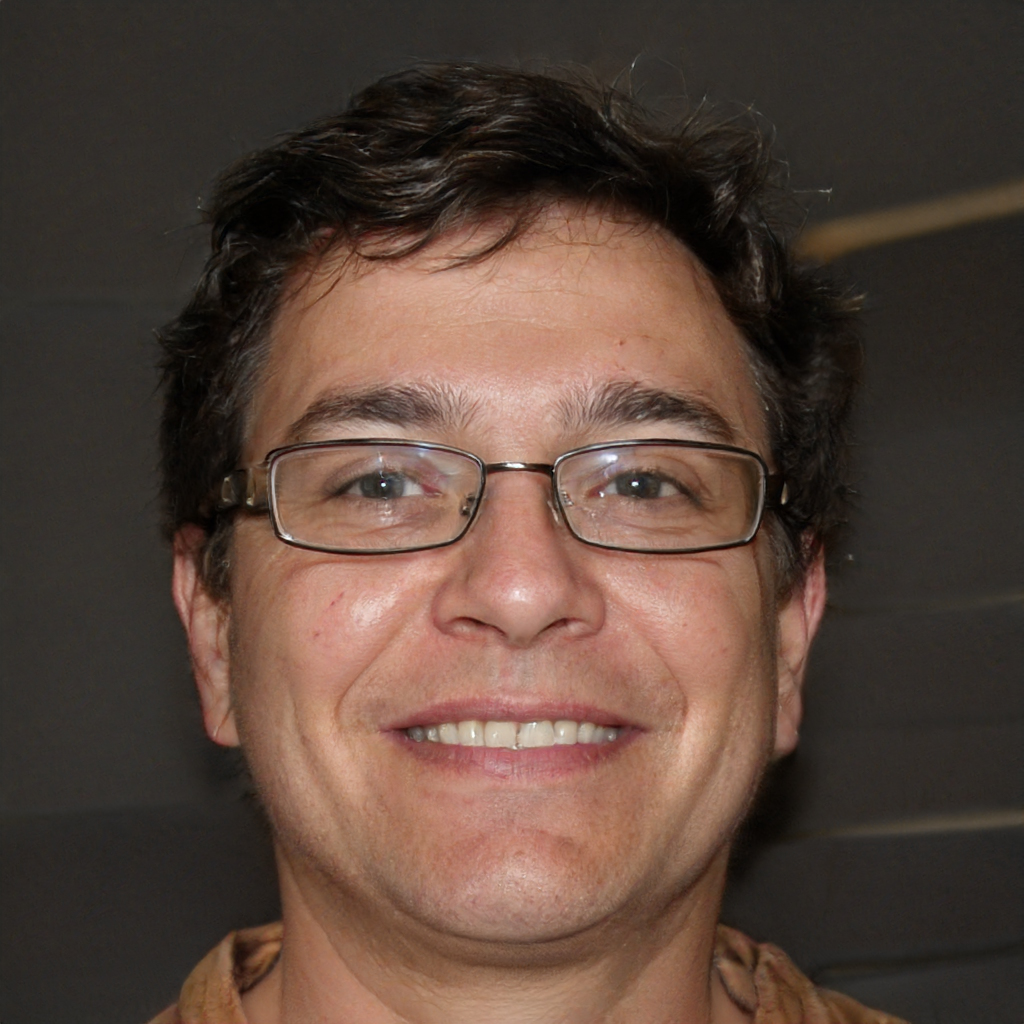
Gender: Male